Black Hour

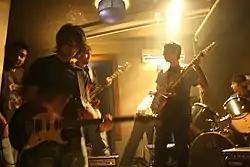
Black Hour while performing live at the Eclipse in 2011.

With Rehman as the vocalist and Sheikh on guitars, Black Hour went on to perform and participate at various underground musical competitions and after three successive wins at the "Underground Battle of the Bands" in Pakistan and getting acclaim for their singles, "Age of War" and "Salvation", the band decided to work on their debut album in the mid of 2010. During an interview with "Metalindia Magazine", "it wasn't until 2009 that Black Hour became what it is today. And although it's a cliché but the journey hasn't been very smooth for Blackhour, but then again our fans, friends and family have always been there to help us through some really tough times, and we wouldn't be where we are today if it weren't for each and every one of them", Rehman said on "Age of War", the debut album by the band.